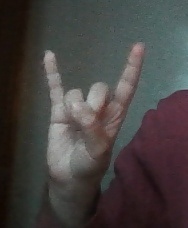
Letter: la